Greenbelt (Golden Horseshoe)

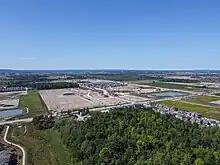
Some greenbelt in Caledon become new housing in 2022

In late April 2018, during the 2018 Ontario general election campaign, Doug Ford, leader of the Ontario Progressive Conservative Party discussed the Greenbelt in a video released to the news media. Ford said that he would open the protected area to development if he was elected. His assurance to developers was made on the claim that the cost of new homes in the GTA and Hamilton area could be reduced if additional land were made available. Tim Gray, executive director of the environmentalist group Environmental Defence, reminded the news media that "municipal data shows that there is enough land available to provide for housing development within existing Greater Toronto and Hamilton Area urban boundaries until 2031." The next day, Ford reversed his position and said he would not develop the protected area.